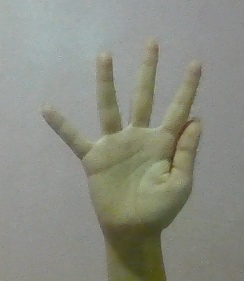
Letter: sheen